Elisha B. Maynard

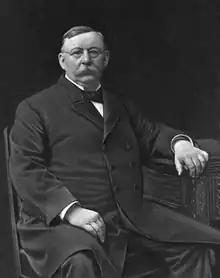

Elisha Burr Maynard (November 21, 1842 – May 28, 1906) was an American attorney and politician who served on the city council and as Mayor of Springfield, Massachusetts and as an associate justice of the Massachusetts Superior Court.